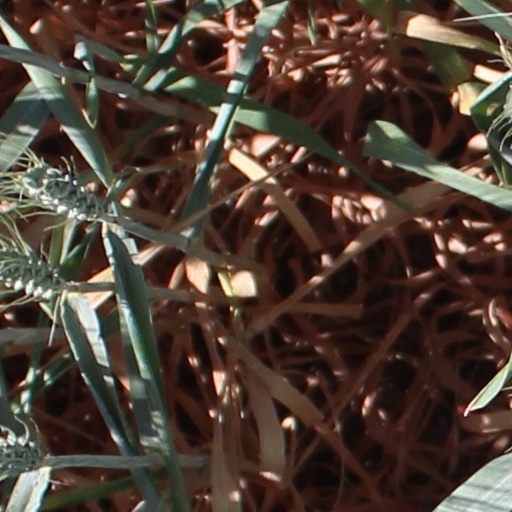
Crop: wheat